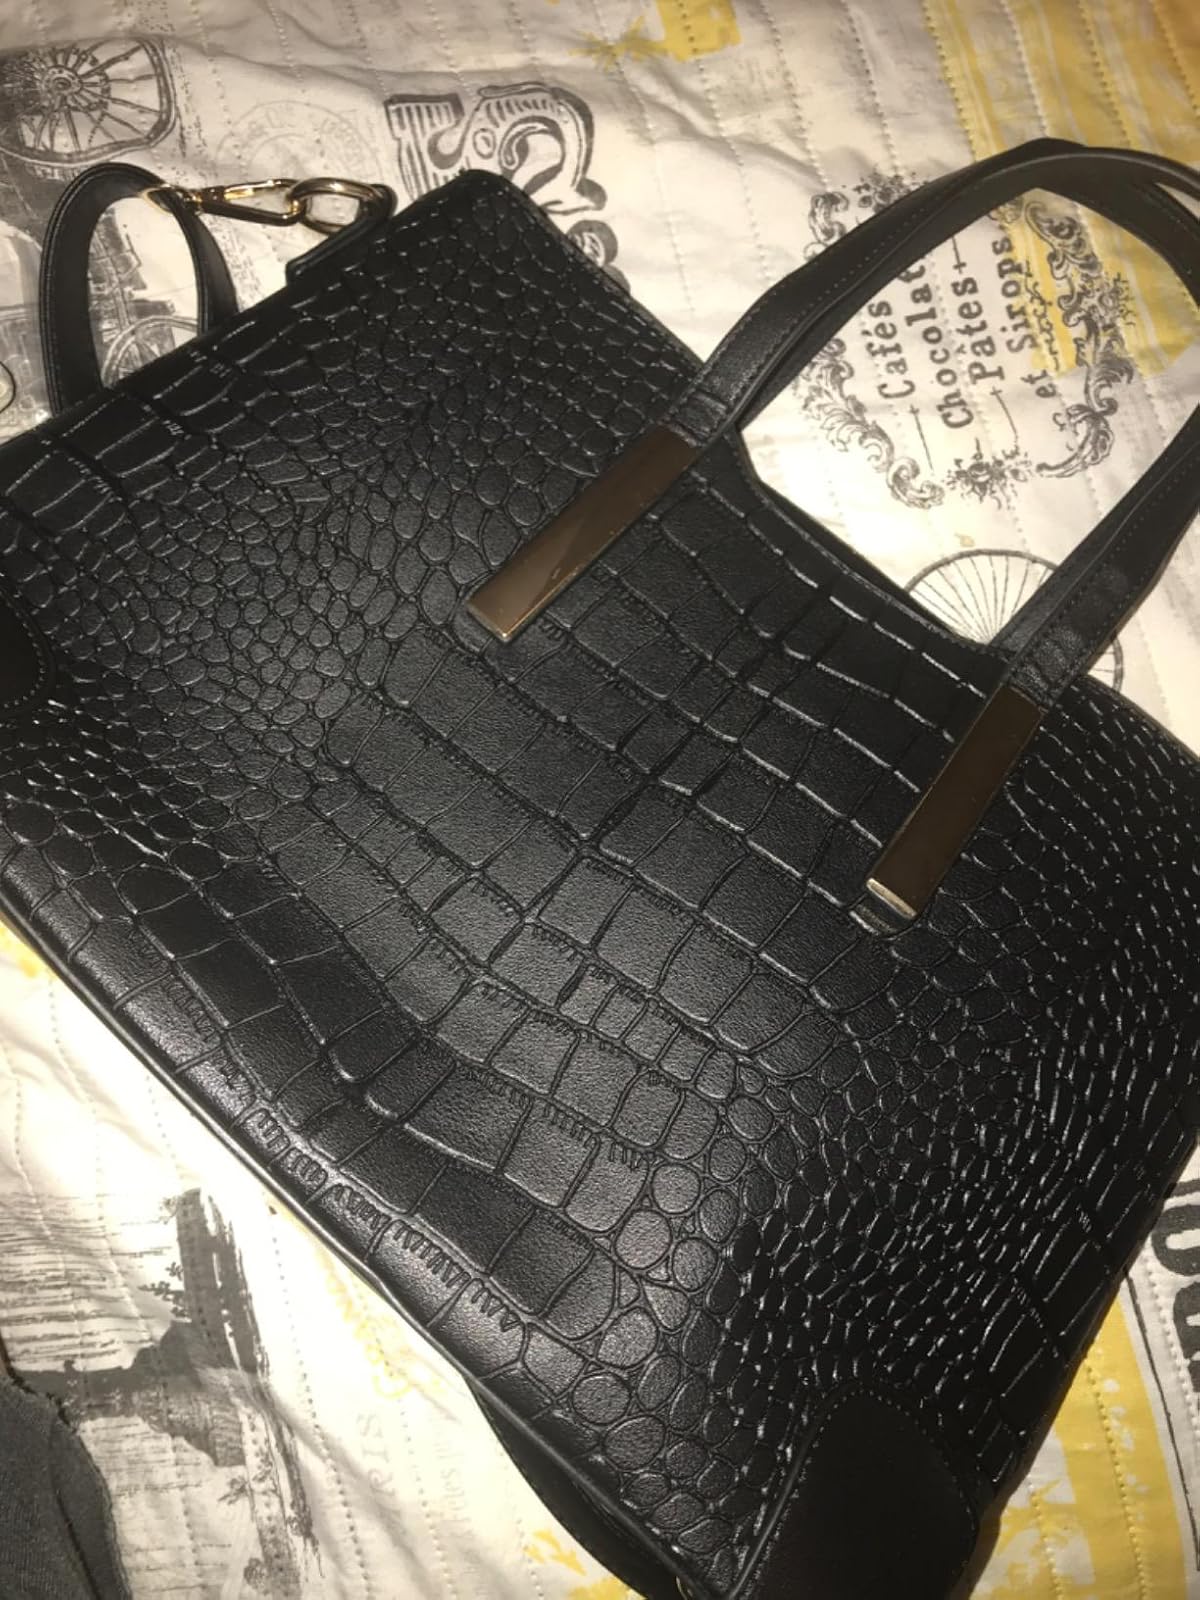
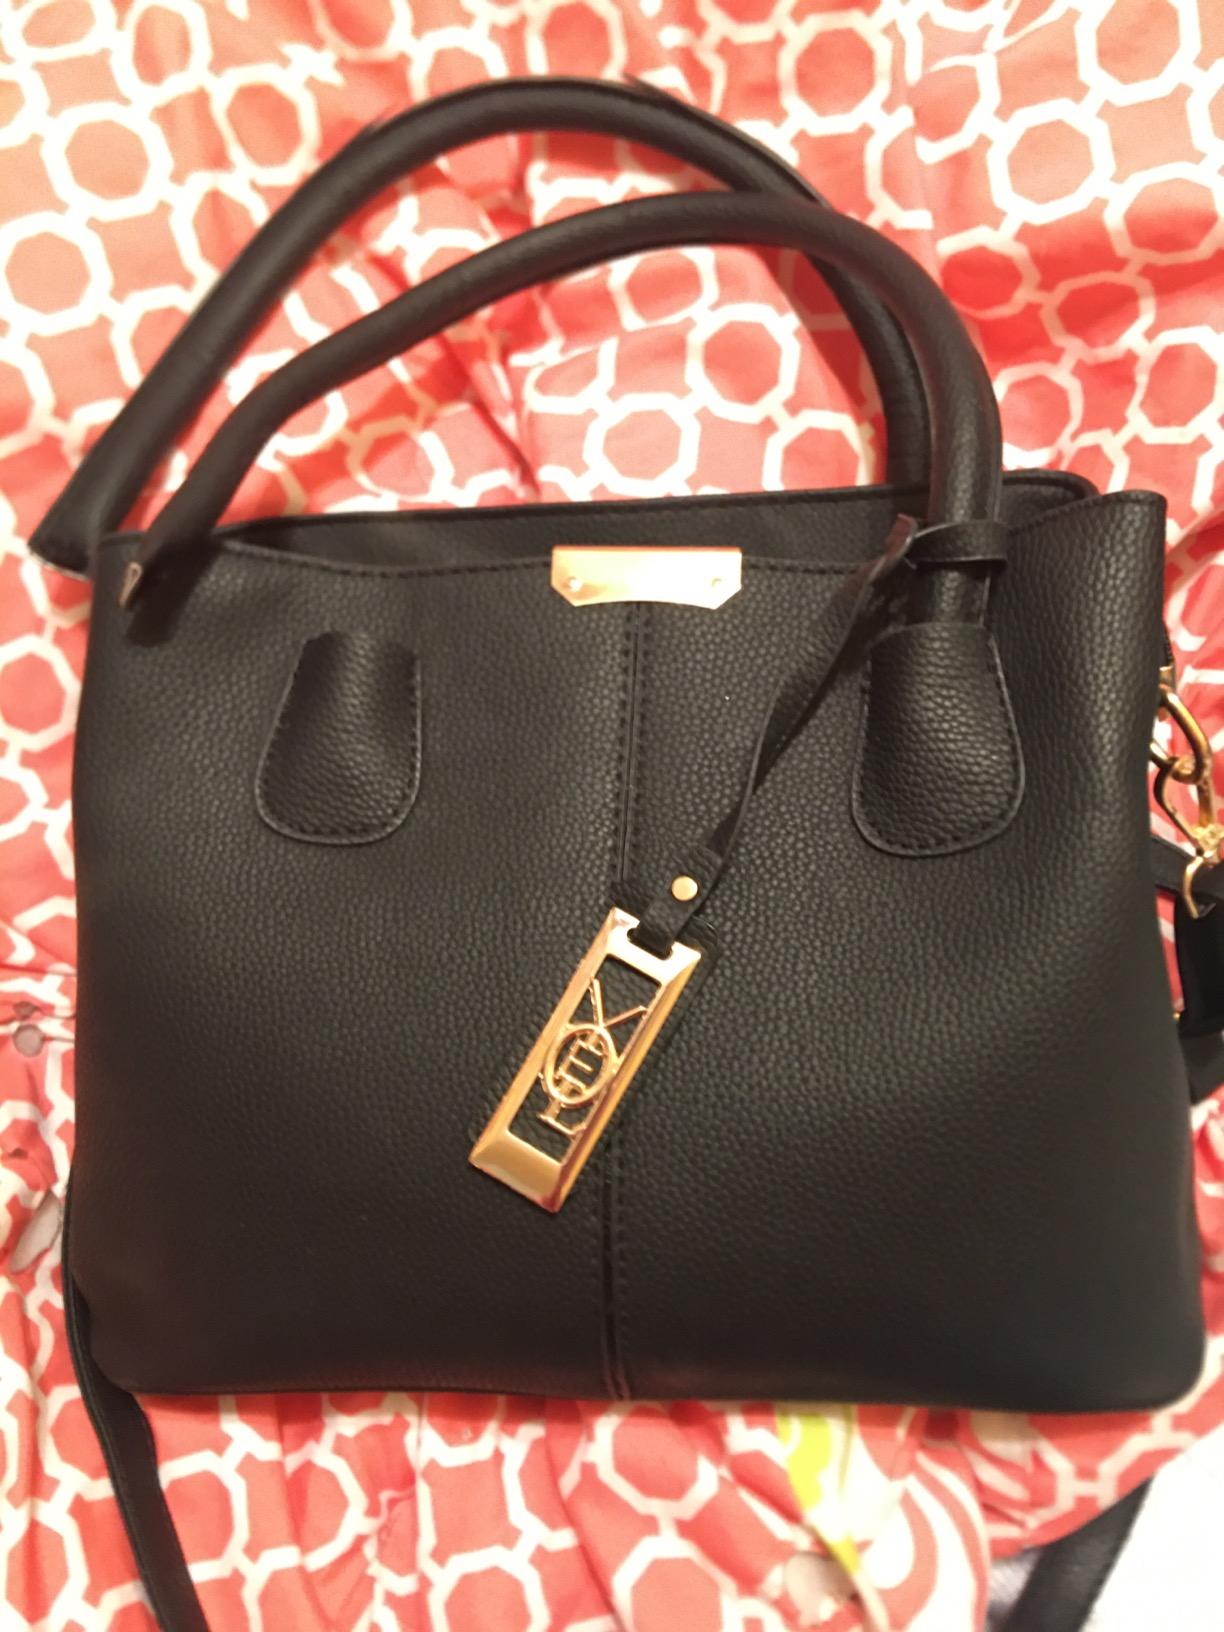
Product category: accessories_handbag
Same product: no